Jacques-Alexandre Laffon de Ladebat

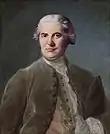
Portrait of Jacques-Alexandre Laffon de Ladebat

Jacques-Alexandre Laffon de Ladebat (2 January 1719 – 18 November 1797) was a prominent shipbuilder and merchant of the port of Bordeaux in the late 18th century. His son, André-Daniel Laffon de Ladebat (November 30, 1746 – October 14, 1829), succeeded him, and later became involved in politics. In 1789, he participated in the French Revolution.